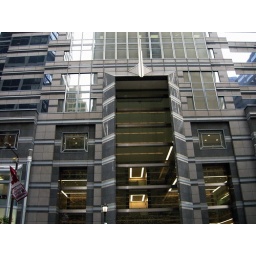
The fa&amp;ccedil;ade of the building that overtook William Penn's hat in 1987.